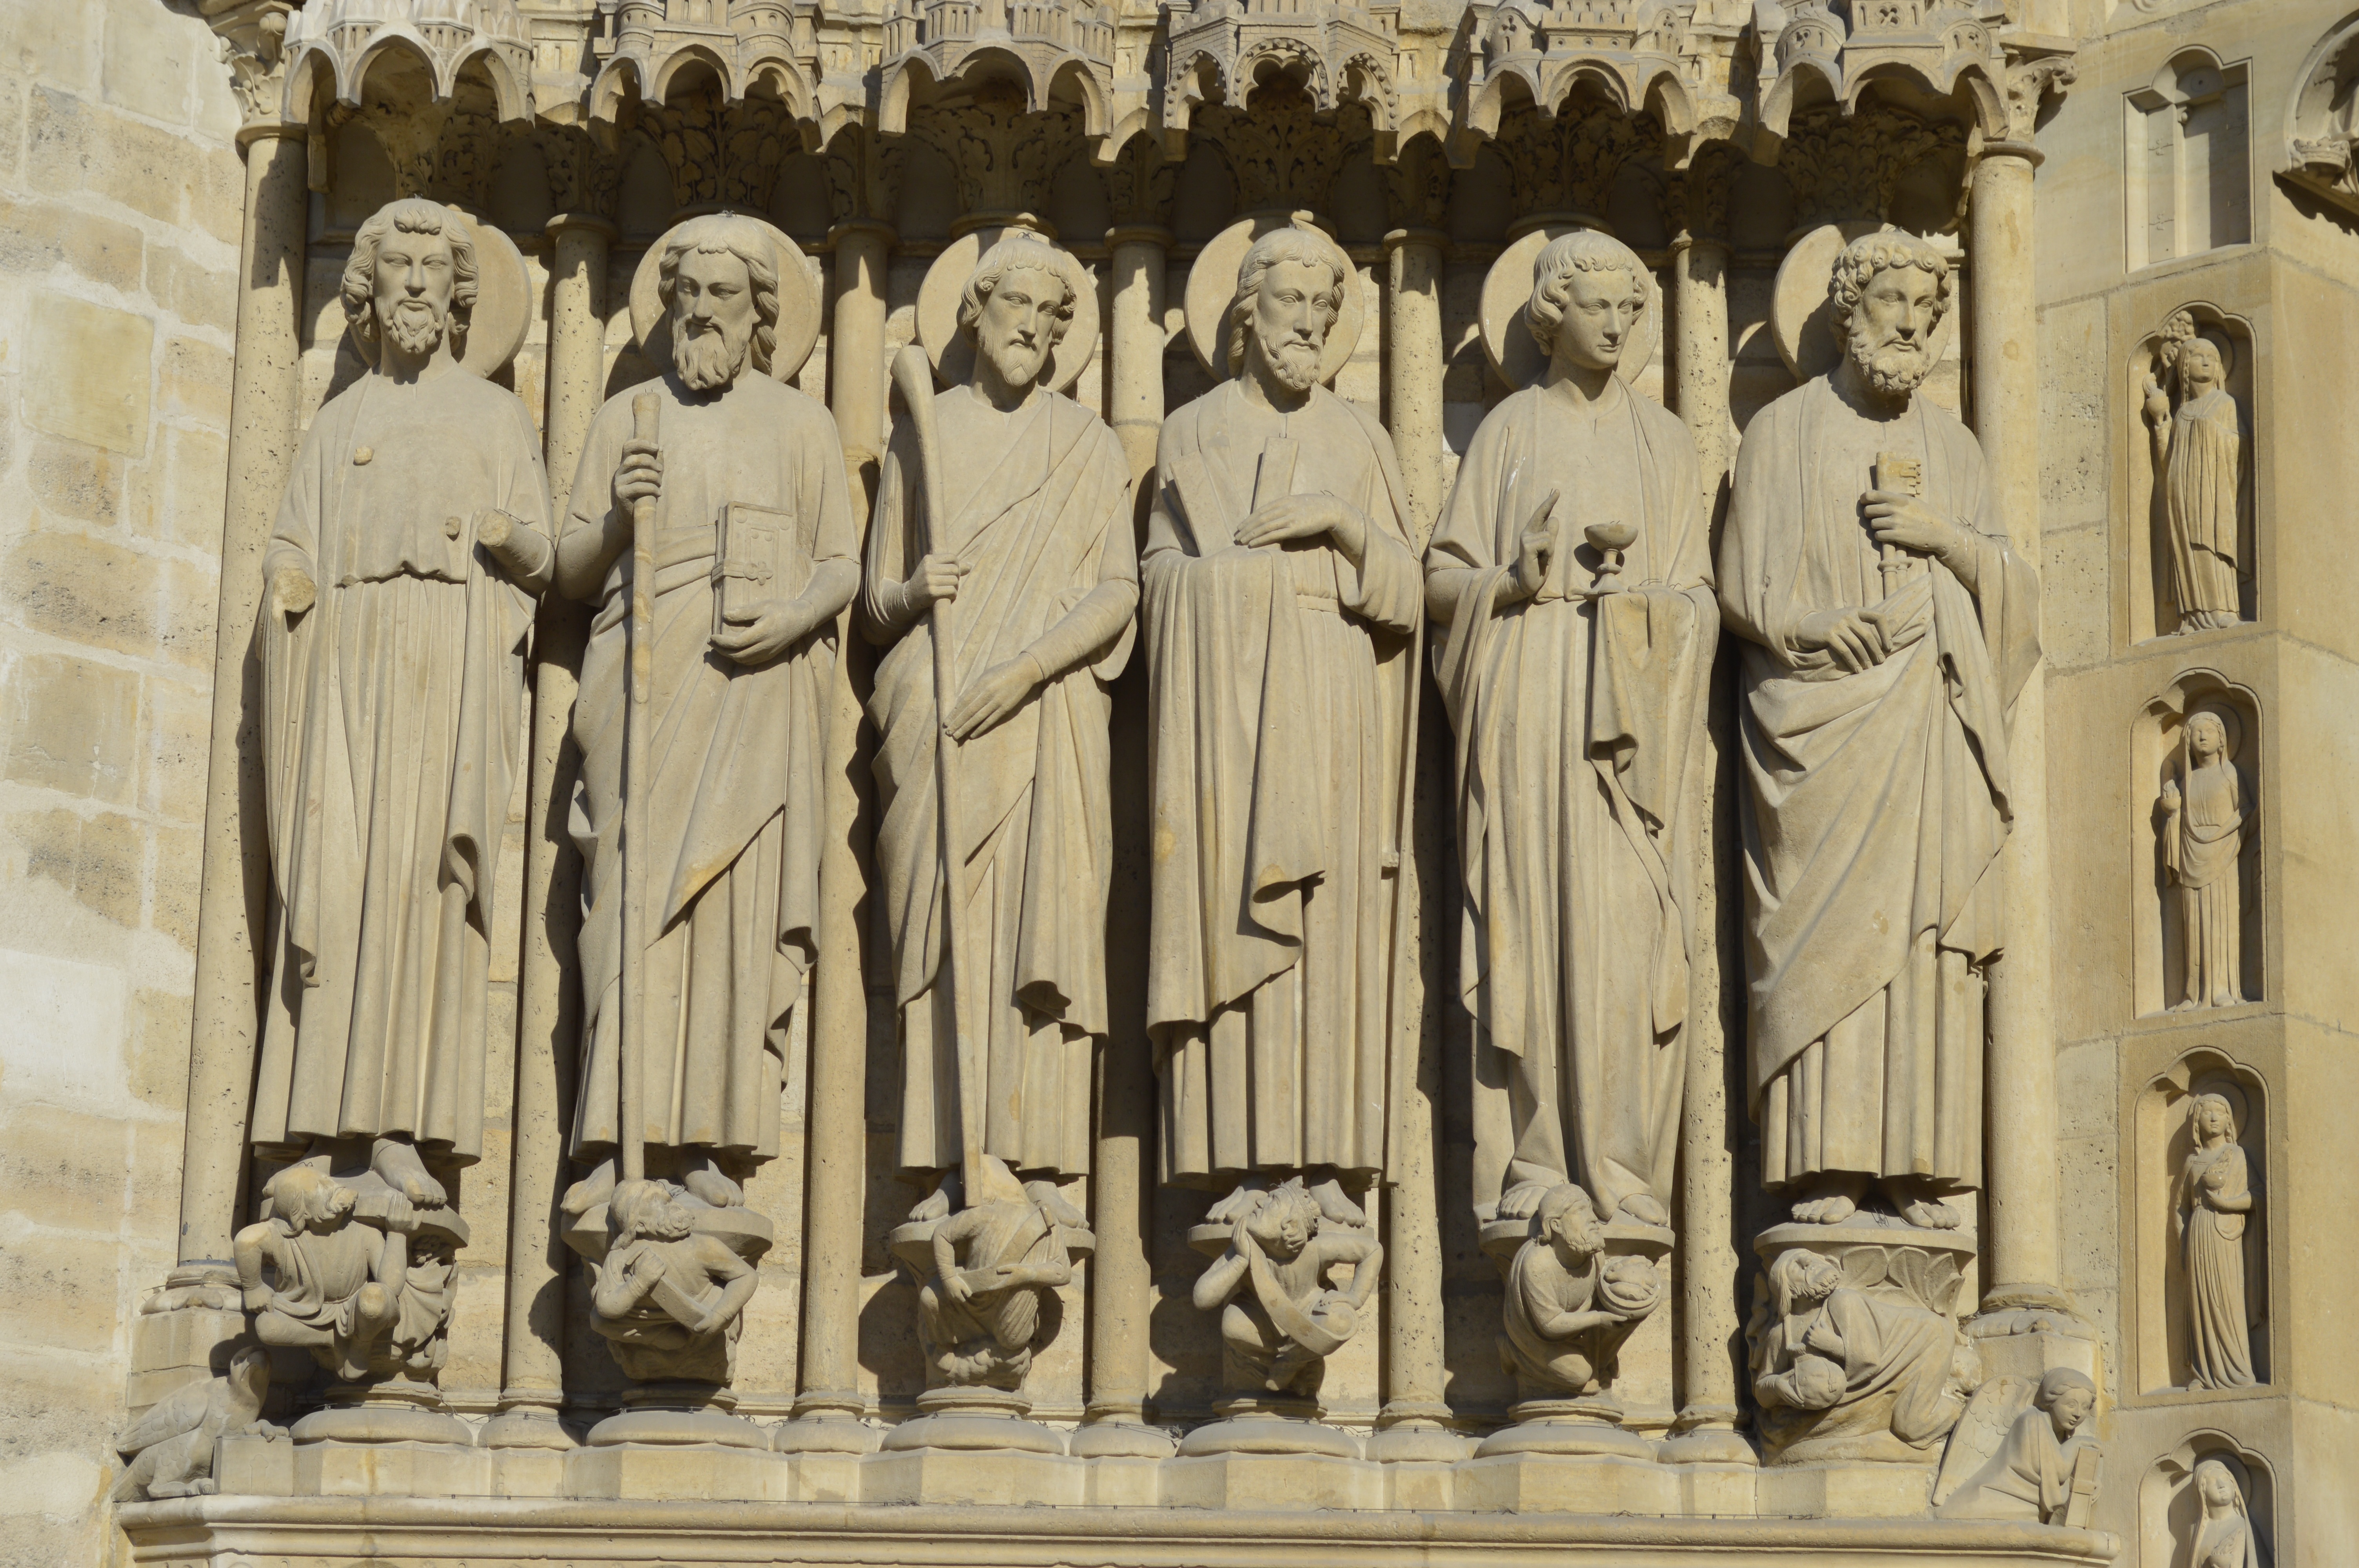
architecture, city, paris, monument, travel, france, statue, landmark, cathedral, sculpture, art, temple, altar, history, famous, carving, relief, modern art, stone carving, ancient history